Juan Antonio Morales (basketball)

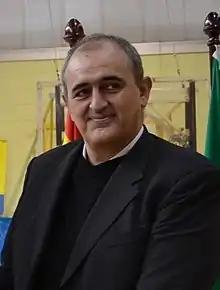

Juan Antonio Morales (born April 18, 1969) is a retired Spanish professional basketball player.